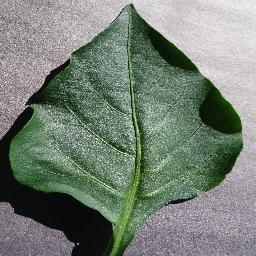
Label: Pepper,_bell___healthy